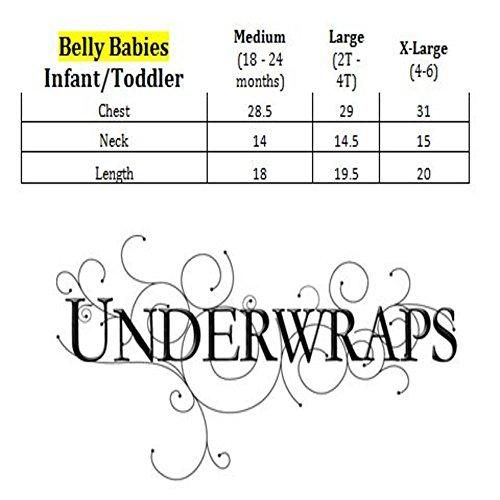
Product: Underwraps Blue Fish Costume Toddler
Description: Plush Swirl Fur Body And Hood.
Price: $29.89